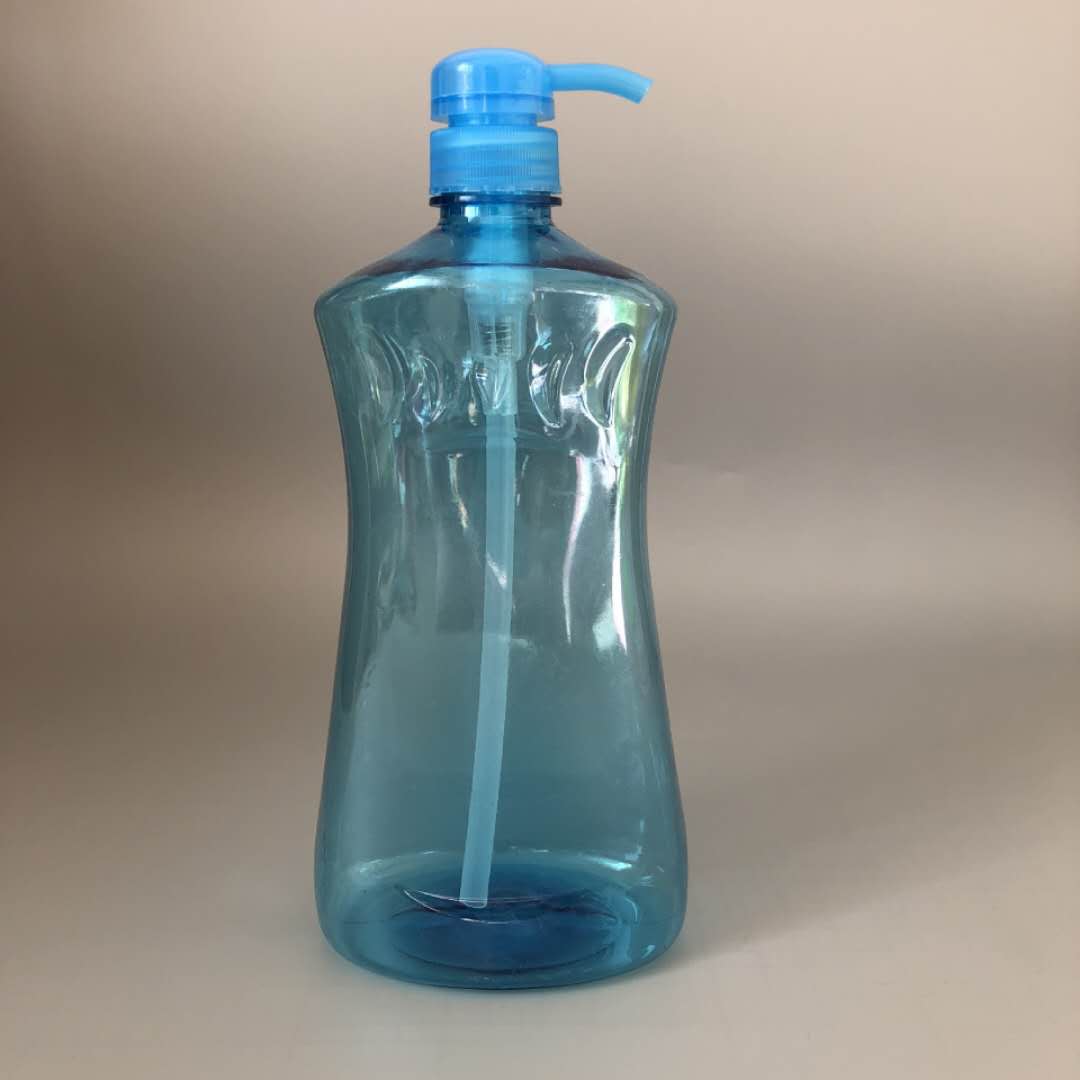
Waste category: plastic